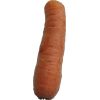
Label: carrot